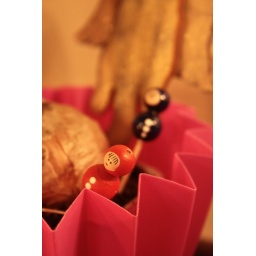
Flowerpot decorations in kitchen windows December 2008